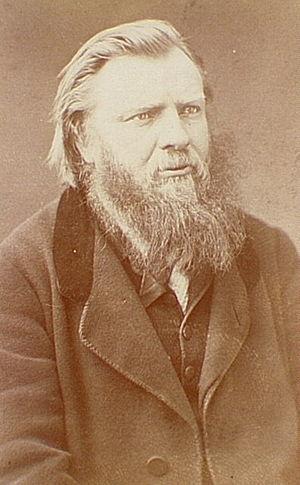
Benjamin Gastineau, né à Montreuil-Bellay le 11 juillet 1823 et mort à Paris, en 1904, est un journaliste, écrivain et historien français.